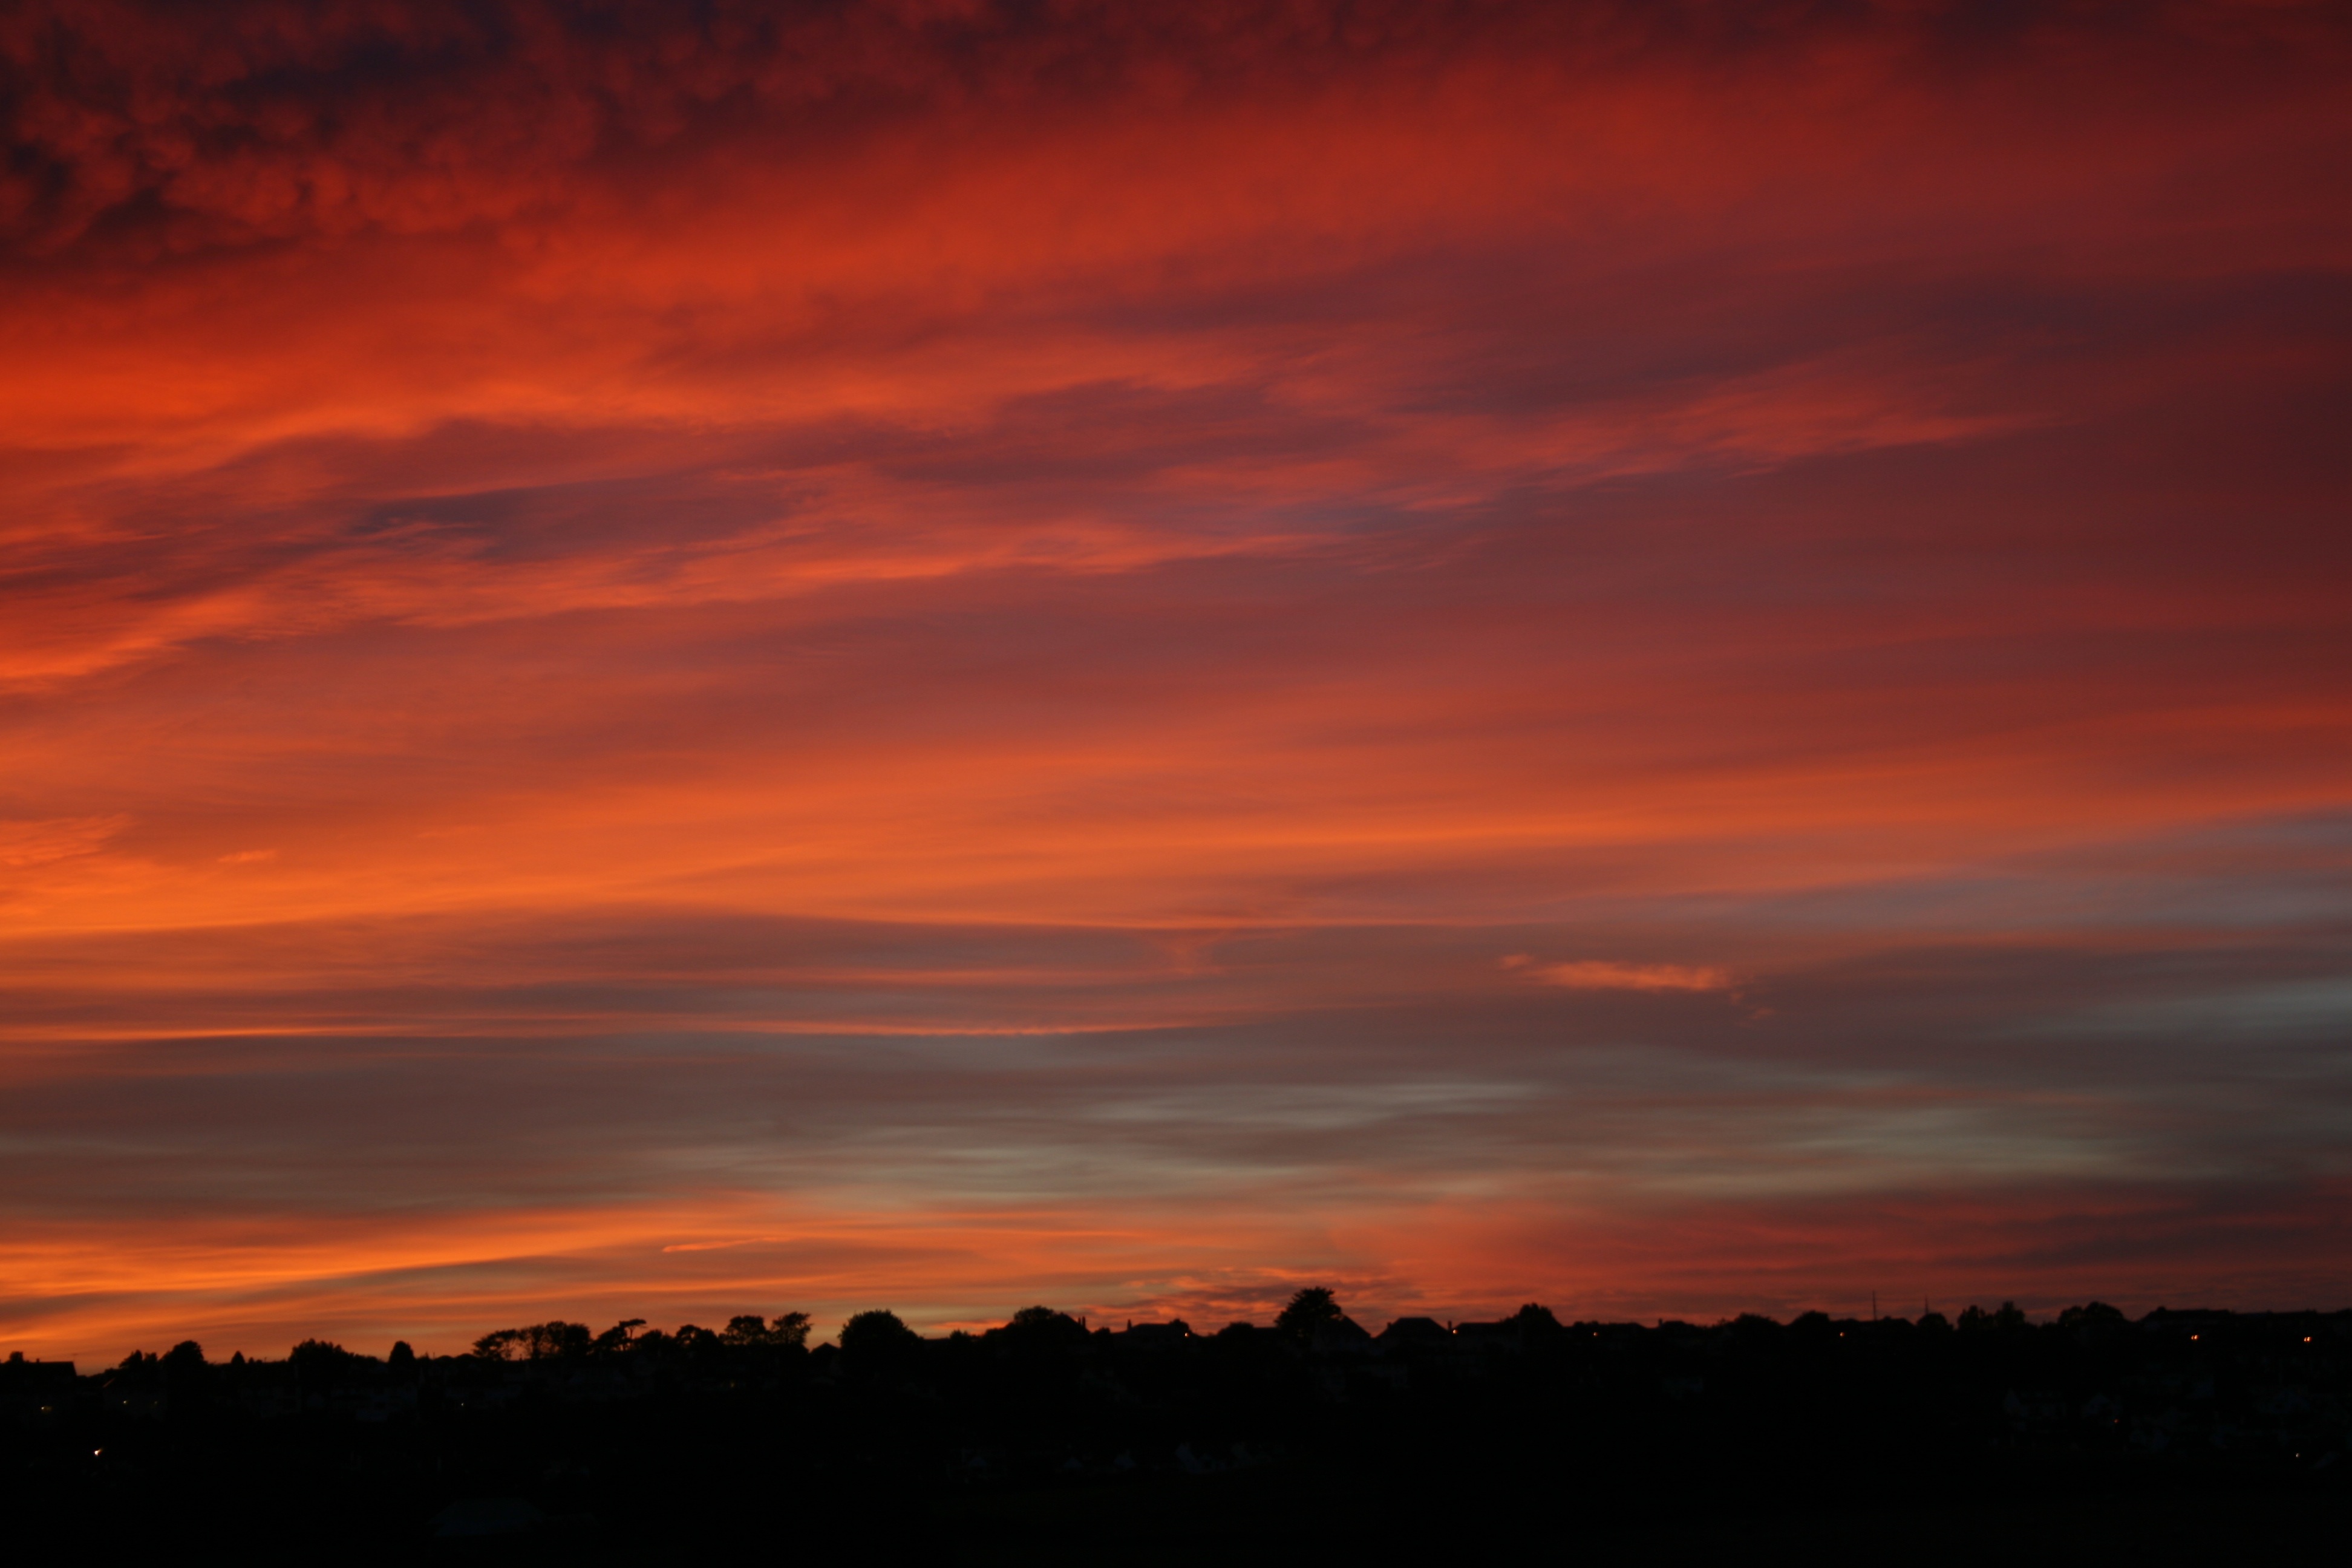
landscape, horizon, light, cloud, sky, sunrise, sunset, morning, dawn, atmosphere, dusk, evening, clouds, dramatic, afterglow, red sky, red sky at morning